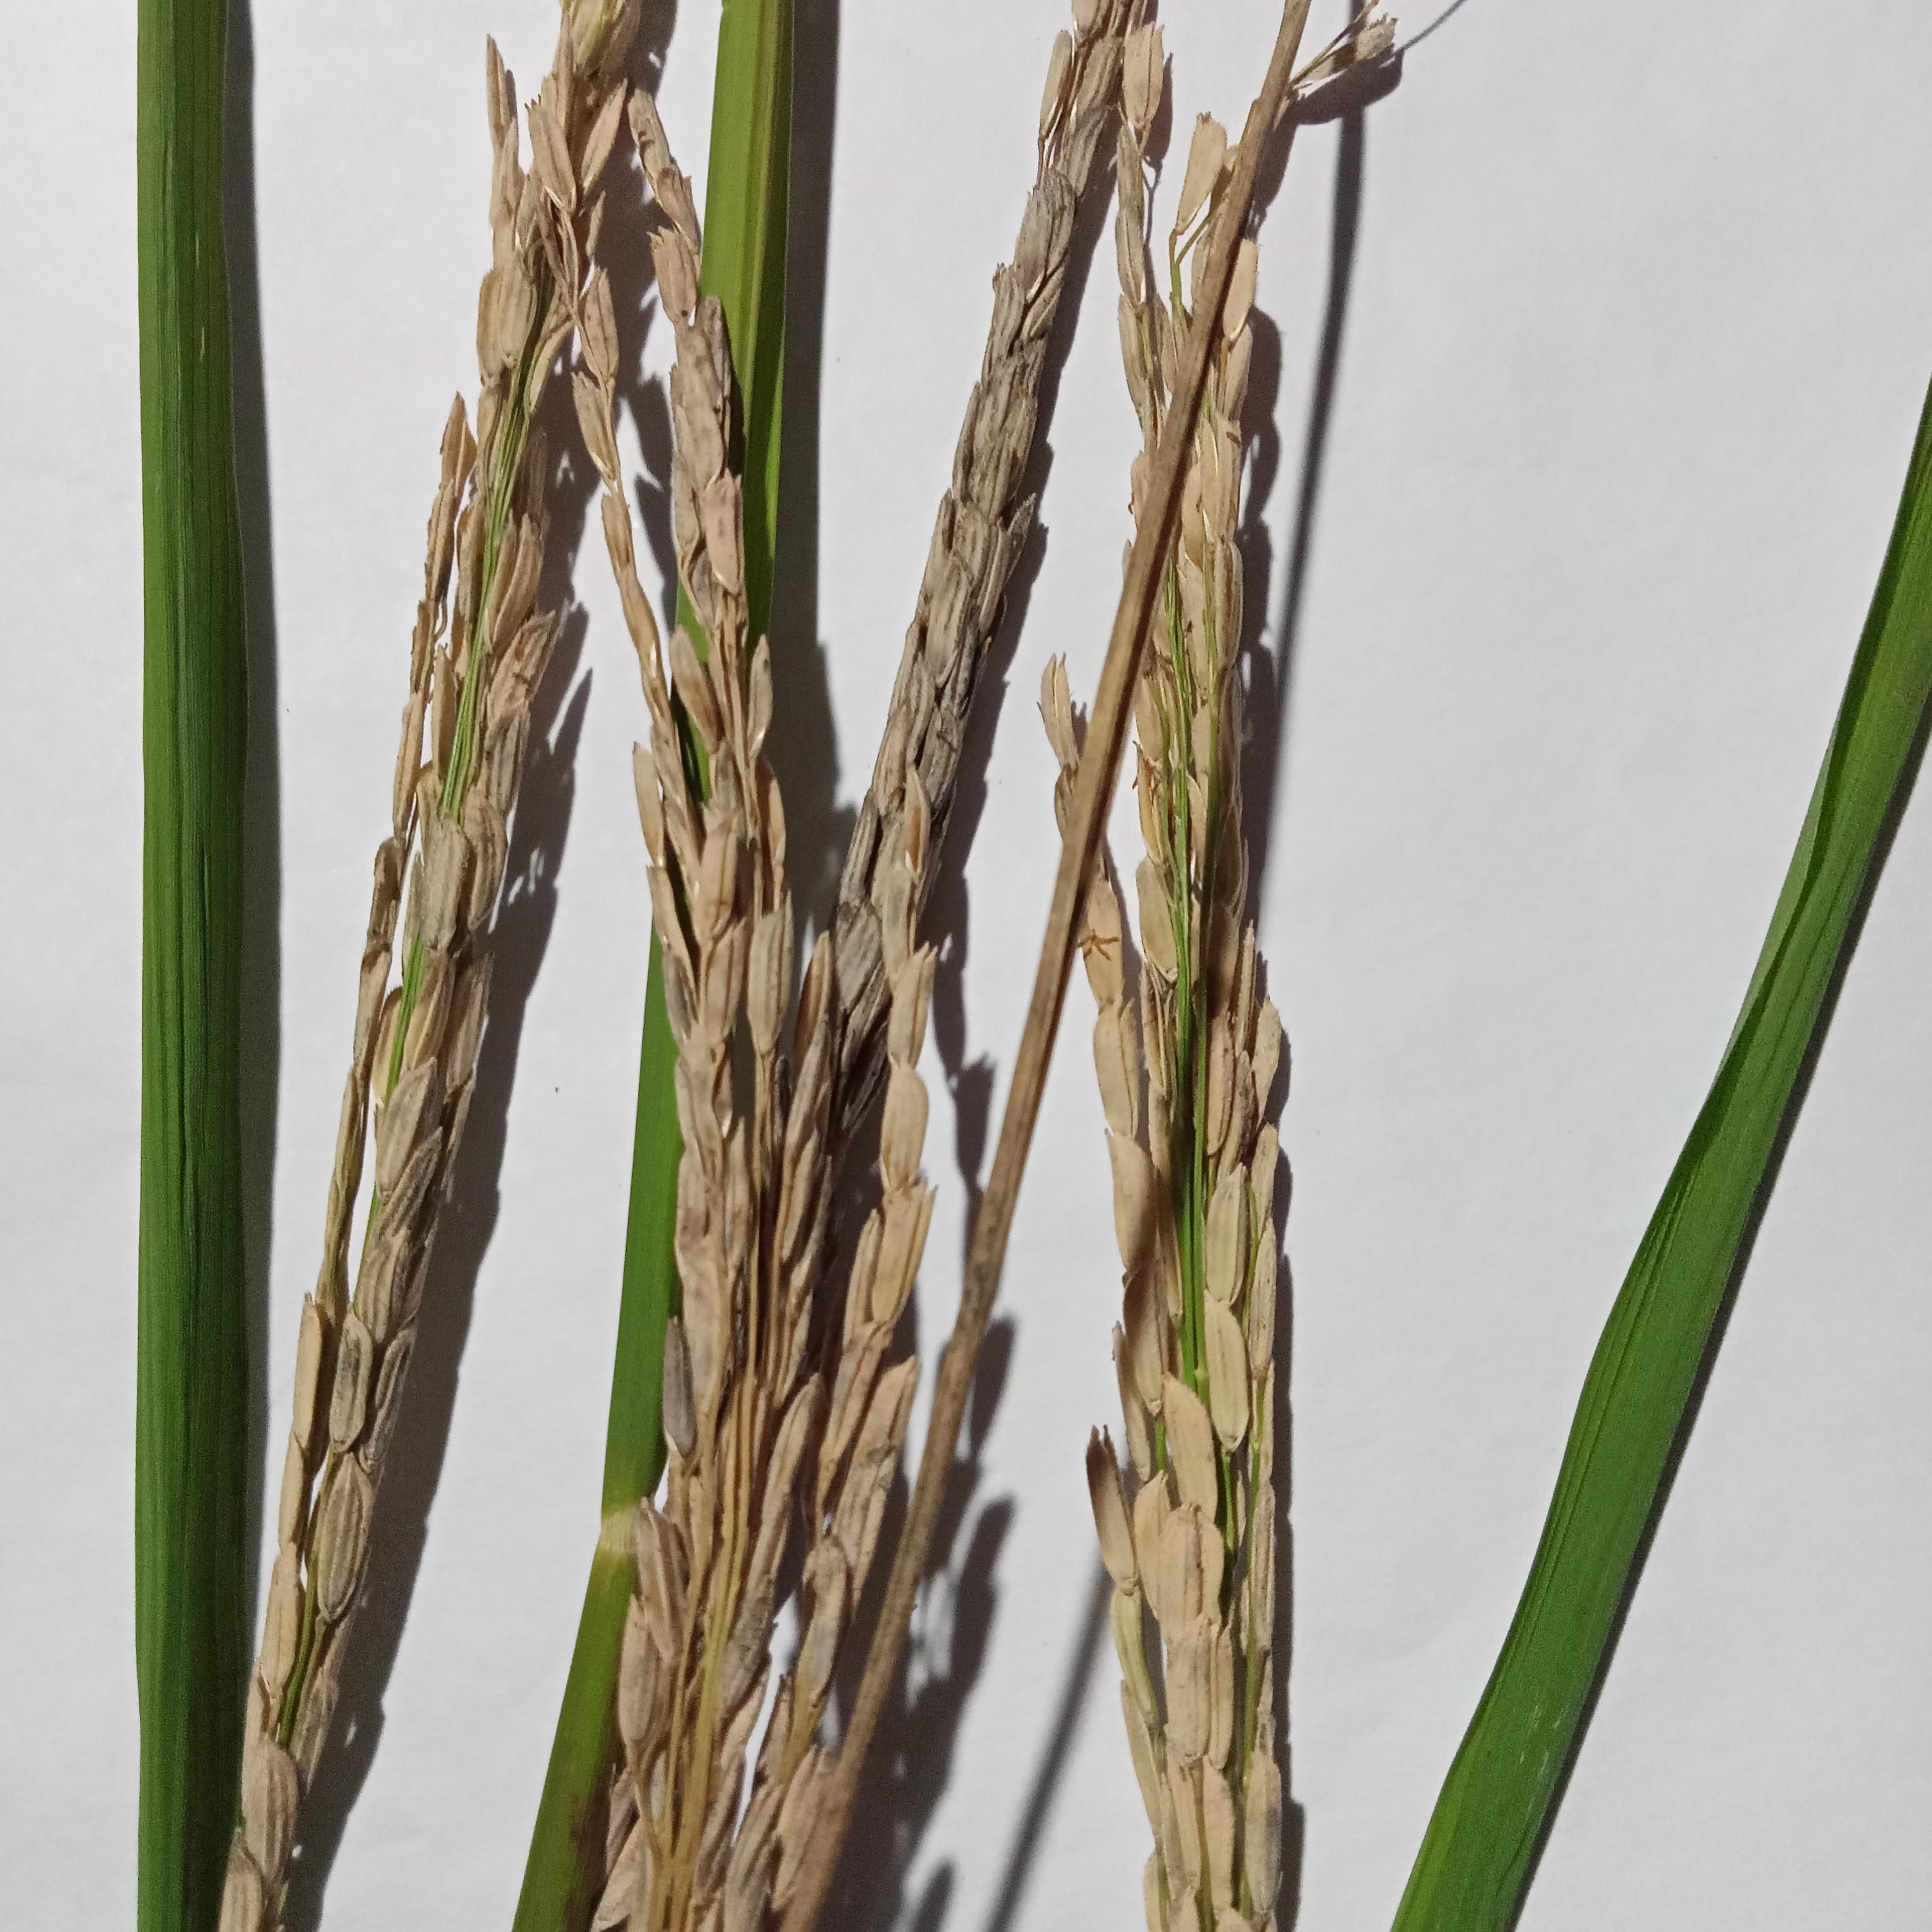
Label: Rice___Neck_Blast